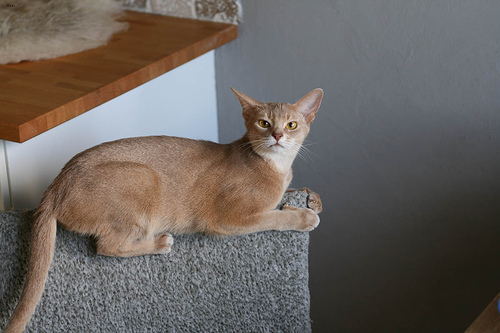
Animal: cat
Breed: abyssinian